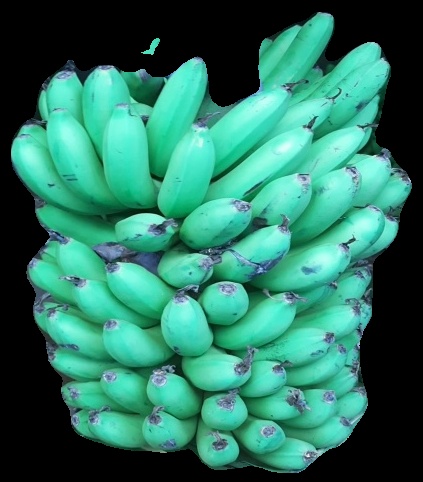
Variety: pachbale
Grade: grade1